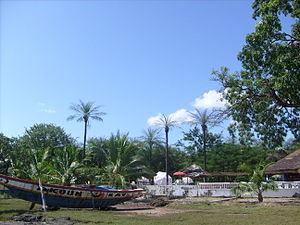
Quinhámel est une ville de Guinée-Bissau située dans la région de Biombo. Sa population est estimée à 2 887 habitants en 2008.